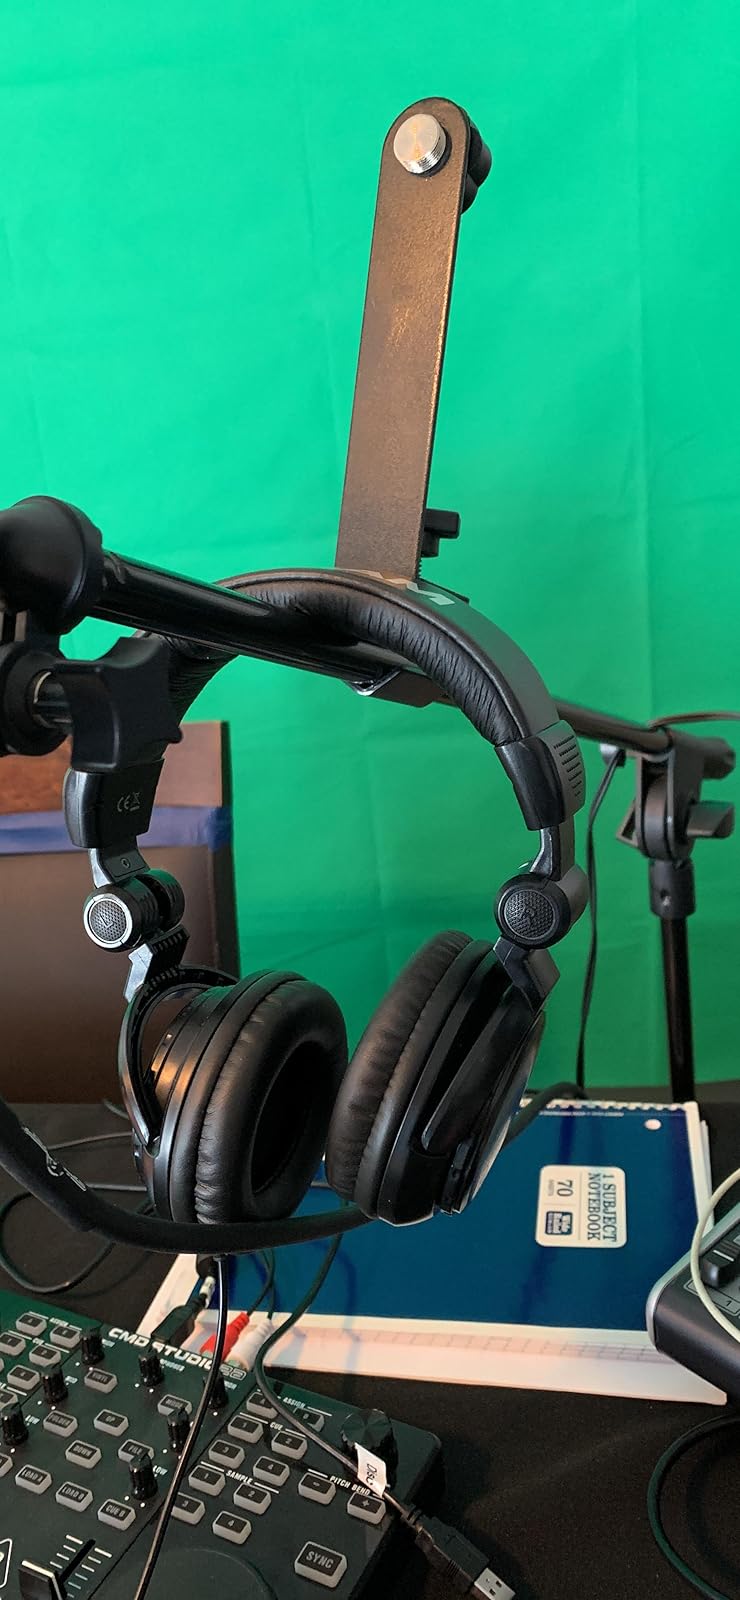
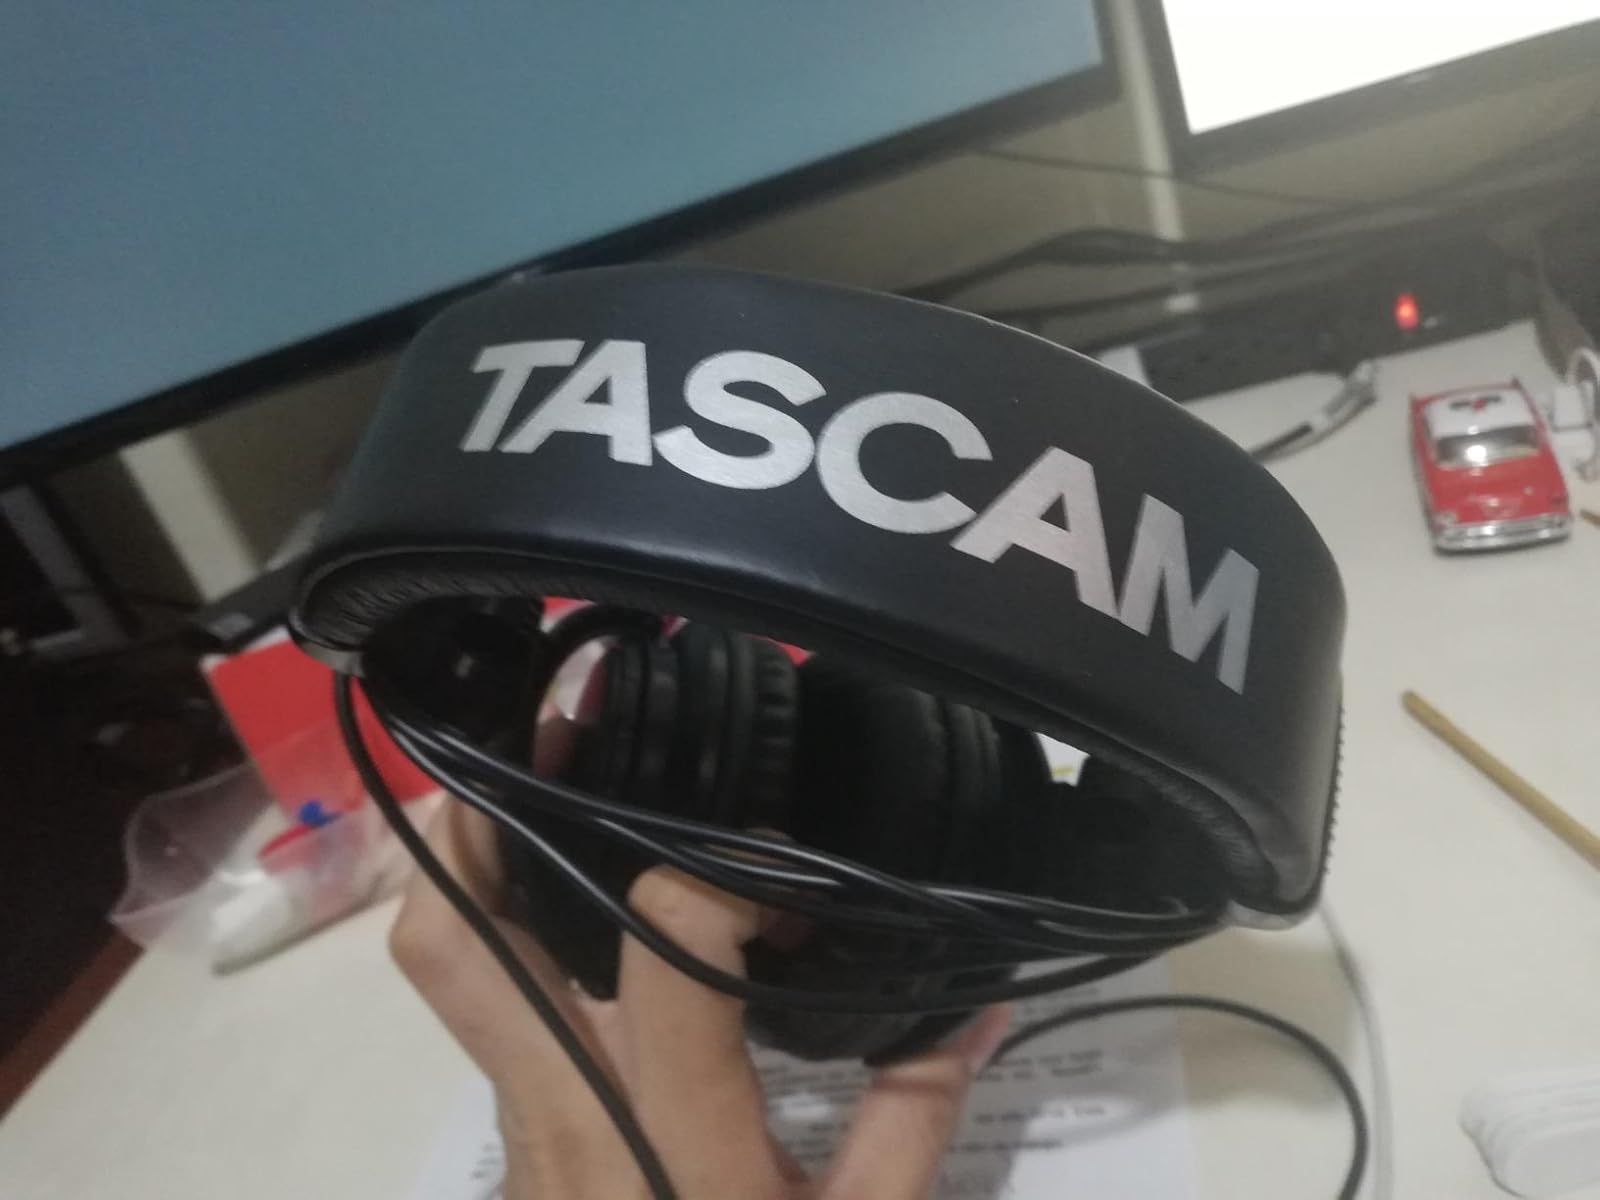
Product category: headphones
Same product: yes